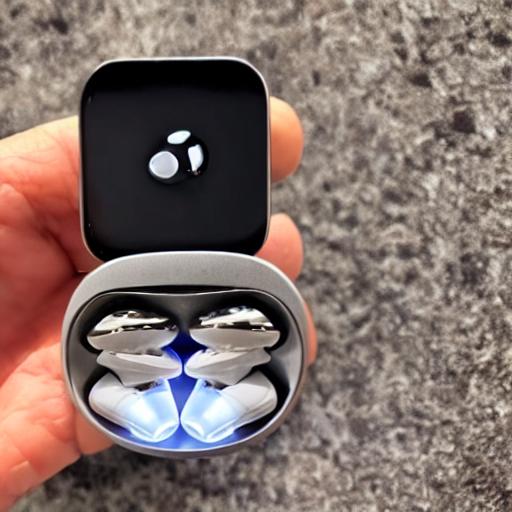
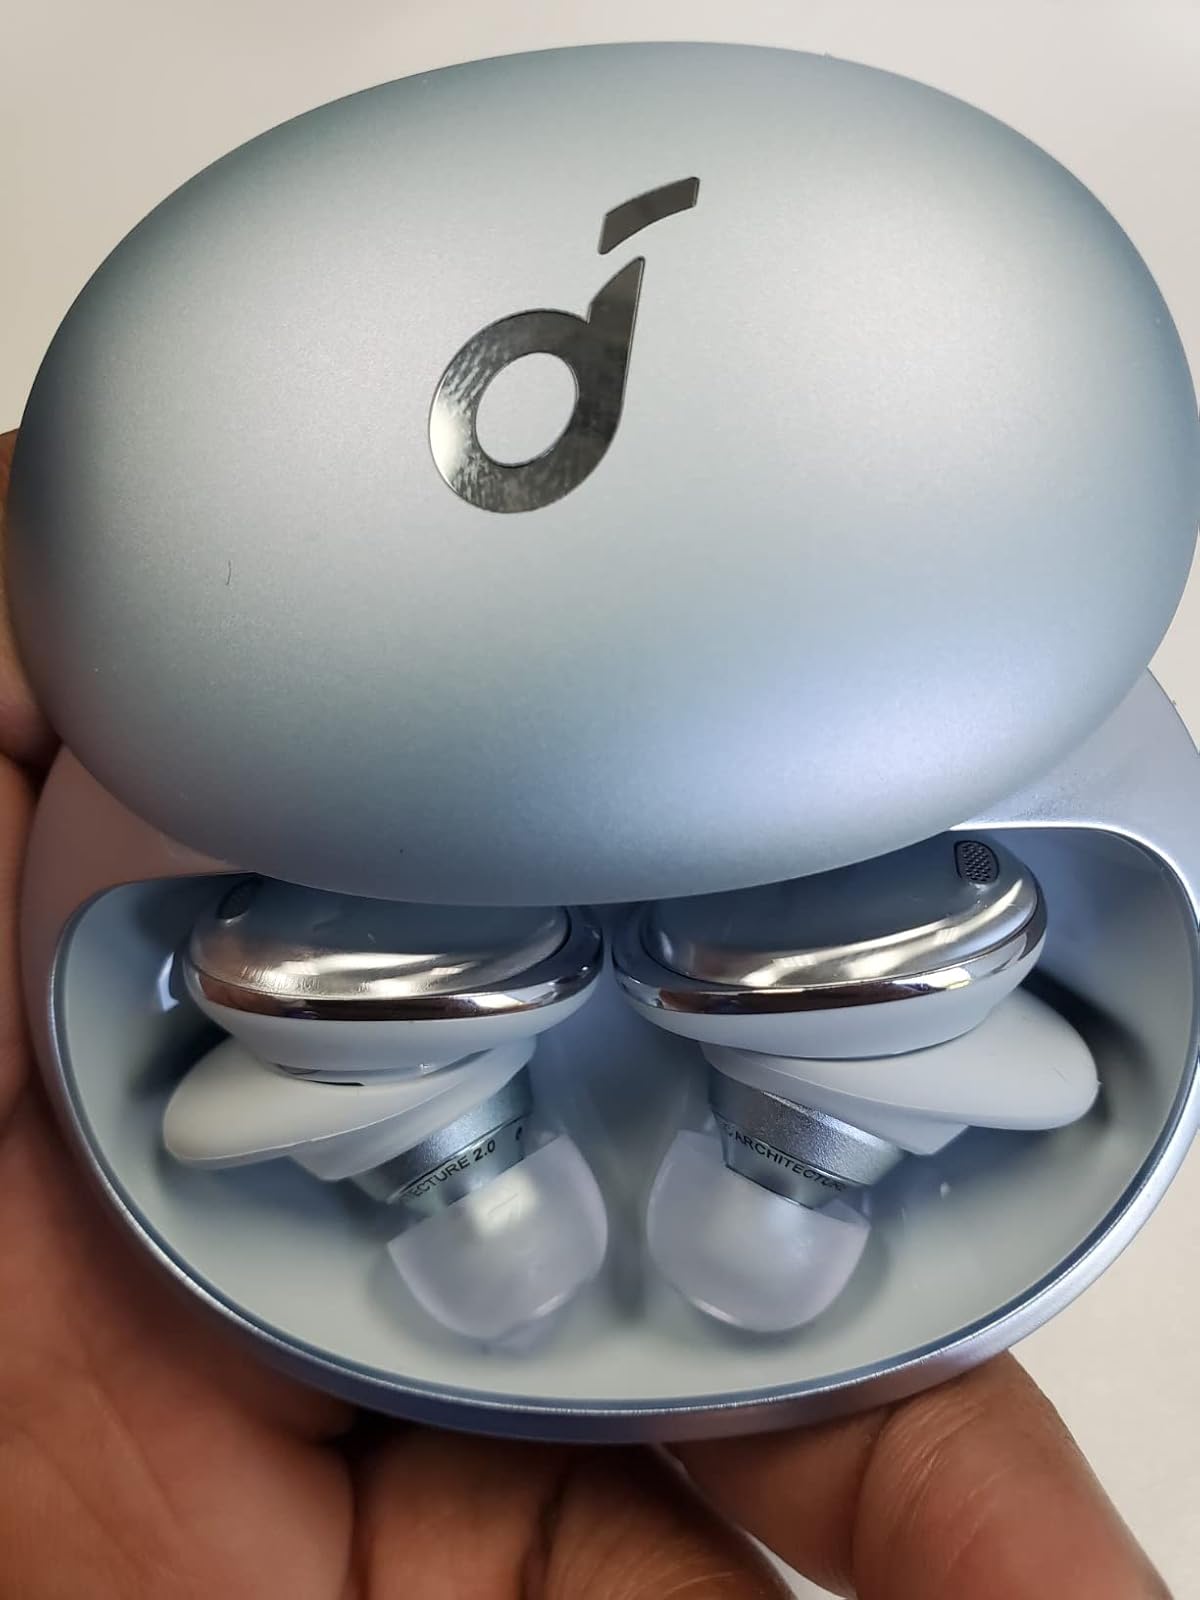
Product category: earbuds
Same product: no